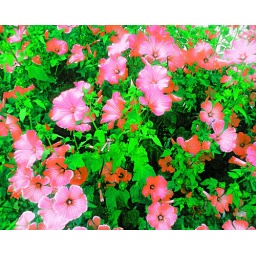
Some beautiful pink flowers in my neighbors garden....